Vassar College

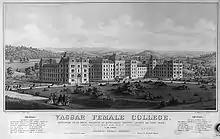
The Main Building, built in 1861 by architect James Renwick Jr., had the most interior space of any building in the United States, until the United States Capitol was completed in 1868.

Vassar adopted coeducation in 1969. Immediately following World War II, Vassar accepted a small number of male students on the G.I. Bill. The formal decision to become co-ed came after its trustees declined an offer to merge with Yale University, its sibling institution, in the wave of mergers between the historically all-male colleges of the Ivy League and their Seven Sisters counterparts.